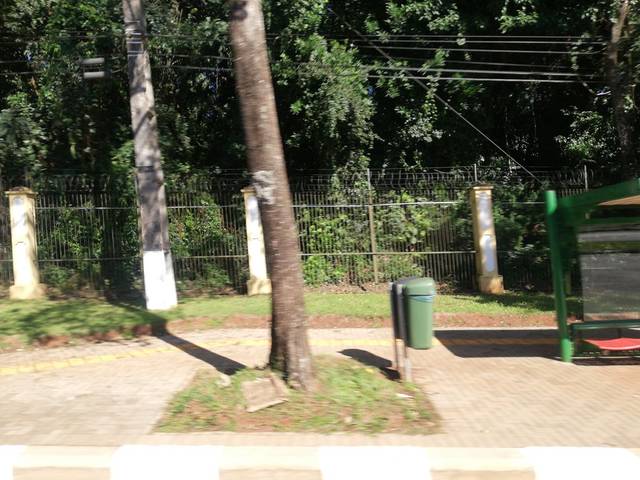
Region: Brazil
Coordinates: -25.557, -54.564